Day of the Wacko

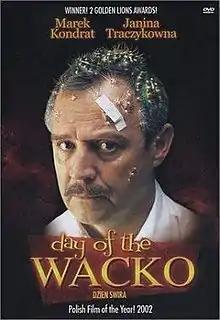
Film poster

Day of the Wacko is a 2002 Polish comedy-drama about a day in the life of Adaś Miauczyński, a frustrated, divorced, middle-aged teacher who suffers from OCD. Written and directed by Marek Koterski, the film stars Marek Kondrat, Janina Traczykówna, Andrzej Grabowski, Michał Koterski, Joanna Sienkiewicz, and Monika Donner-Trelińska. It is the sixth in a nine-part series of films about the character Miauczyński. Each story showcases a different aspect or era of his life, often with little continuity between them.